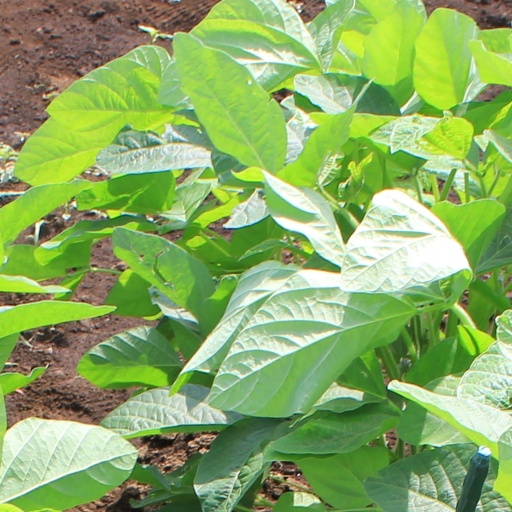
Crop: soybean